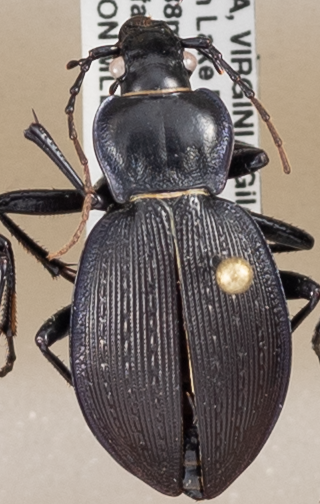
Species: Carabus goryi
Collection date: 2018-07-03 04:00:00
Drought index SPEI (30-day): -0.916
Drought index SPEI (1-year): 0.42
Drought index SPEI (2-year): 0.406